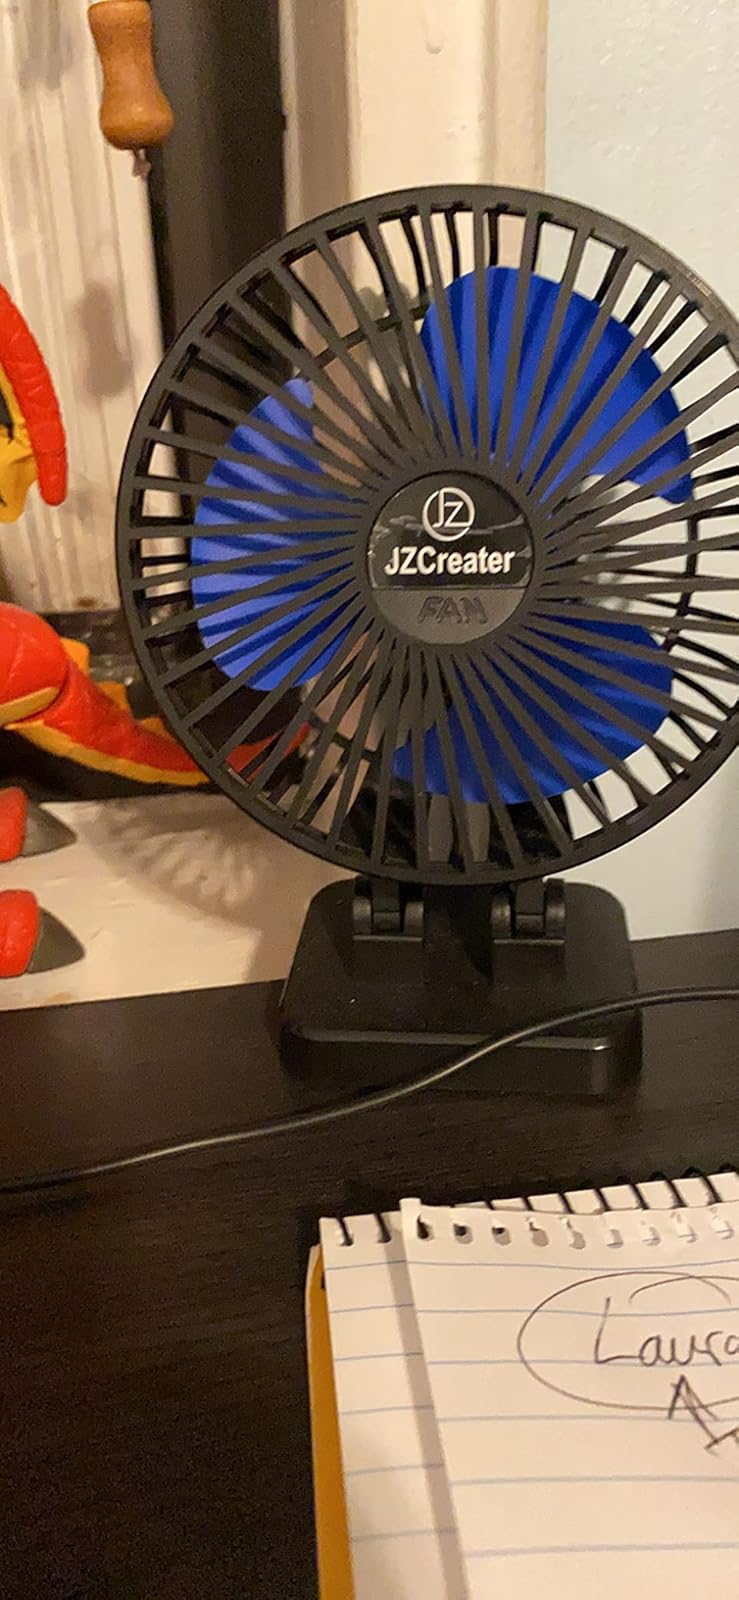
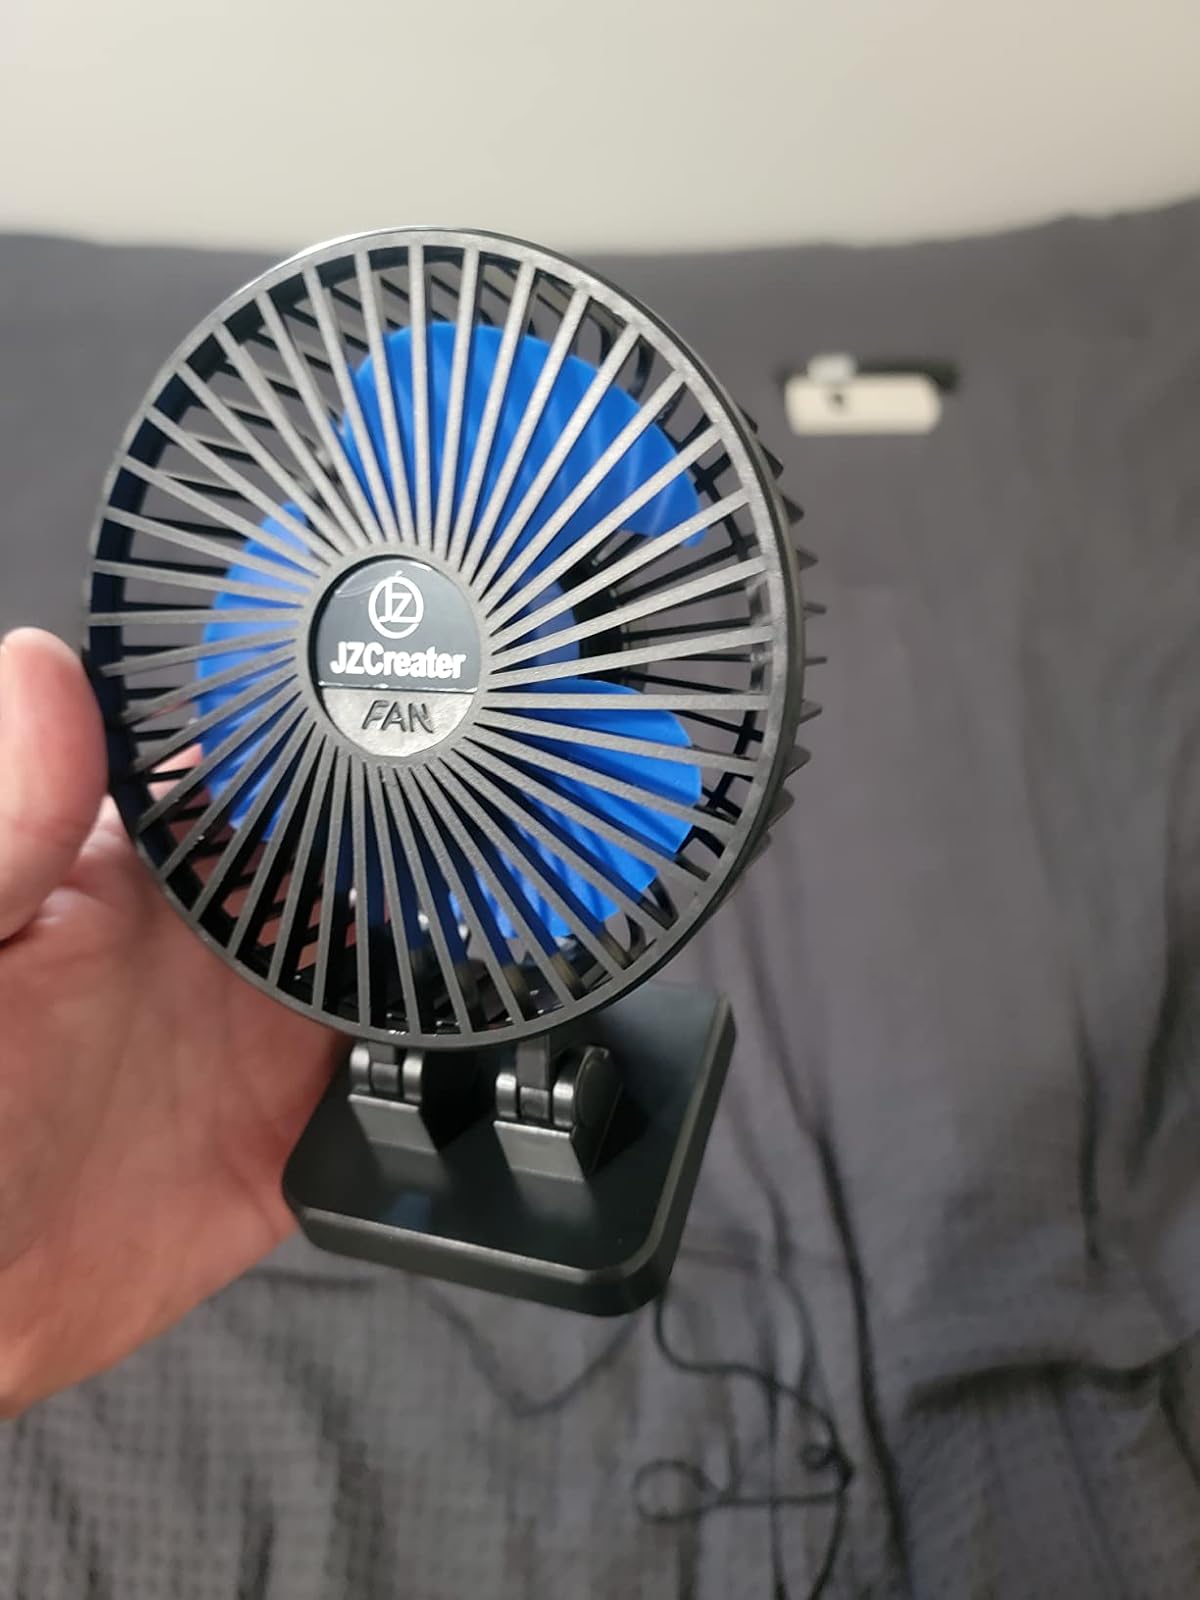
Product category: fan
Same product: yes